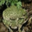
Label: frog